Pan Nalin

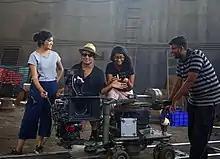
Pan Nalin in 2019 on the shoot of "Chhello Show" in Rajkot, Gujarat, India

In 2021, Nalin wrote, directed, and produced the semi-autobiographical Chhello Show (Last Film Show), a Gujarati film. The film premiered at the Tribeca Film Festival in June 2021. Where it went on to win Audience Award First Runner-Up. The film also won the Best Picture, Golden Spike Award, at the Seminci 66th Valladolid International Film Festival 2021 in Spain, won Audience Favorite Award at the Mill Valley Film Festival 2021, and was nominated for Best Picture at Tiantan Award 2021 in China. The last Film Show will be released worldwide in theaters in 2022.